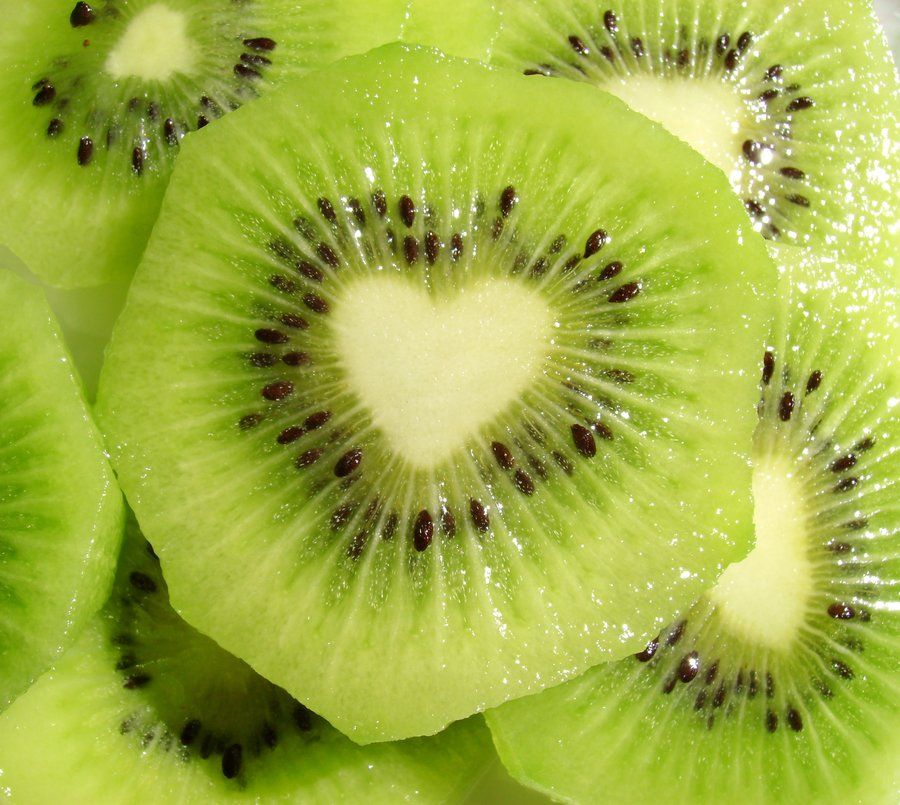
Label: Kiwi